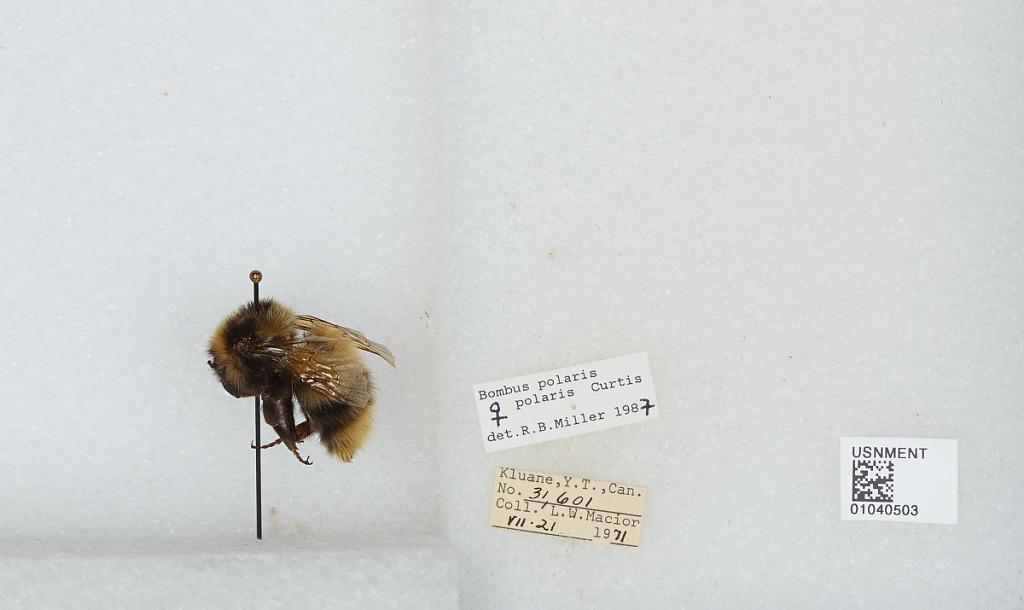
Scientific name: Bombus (Alpinobombus) polaris Curtis
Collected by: L. Macior
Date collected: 1971-7-21
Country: Canada
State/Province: Yukon Territory
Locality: Kluane
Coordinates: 60.75, -139.5
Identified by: Miller, R. B.